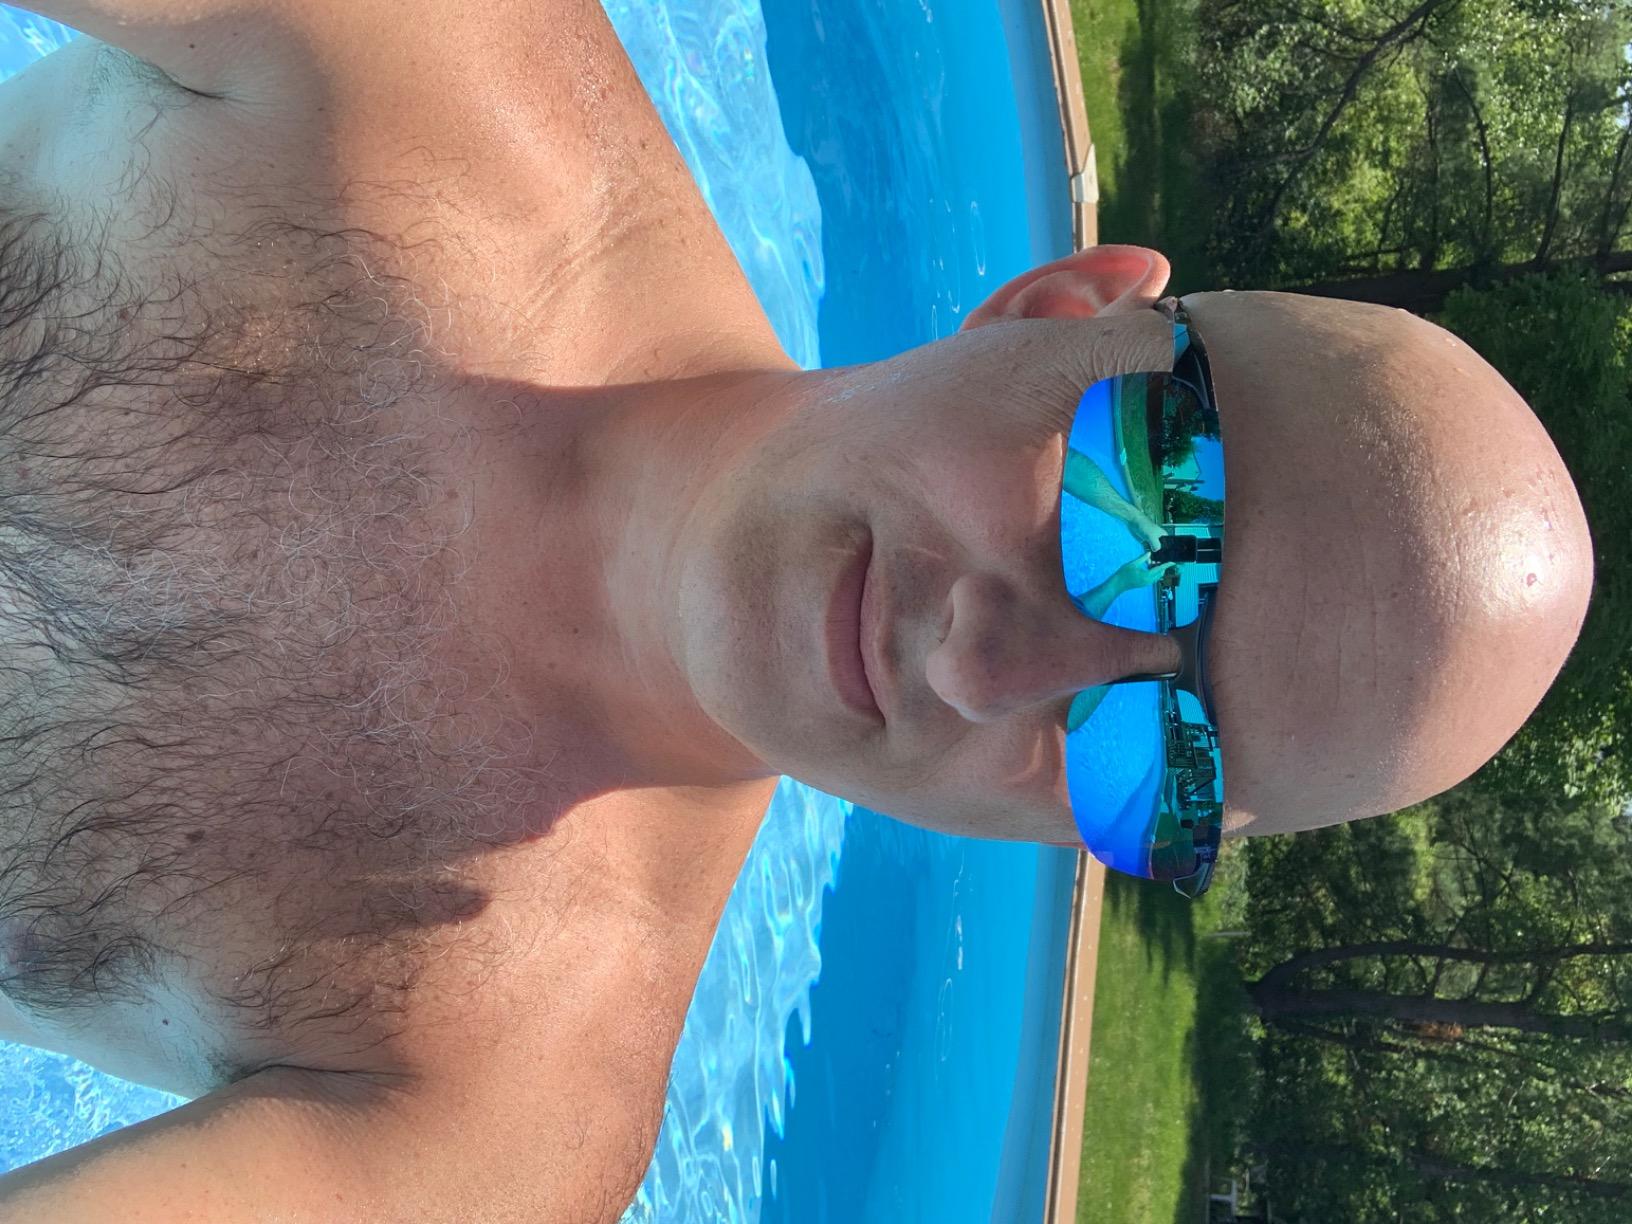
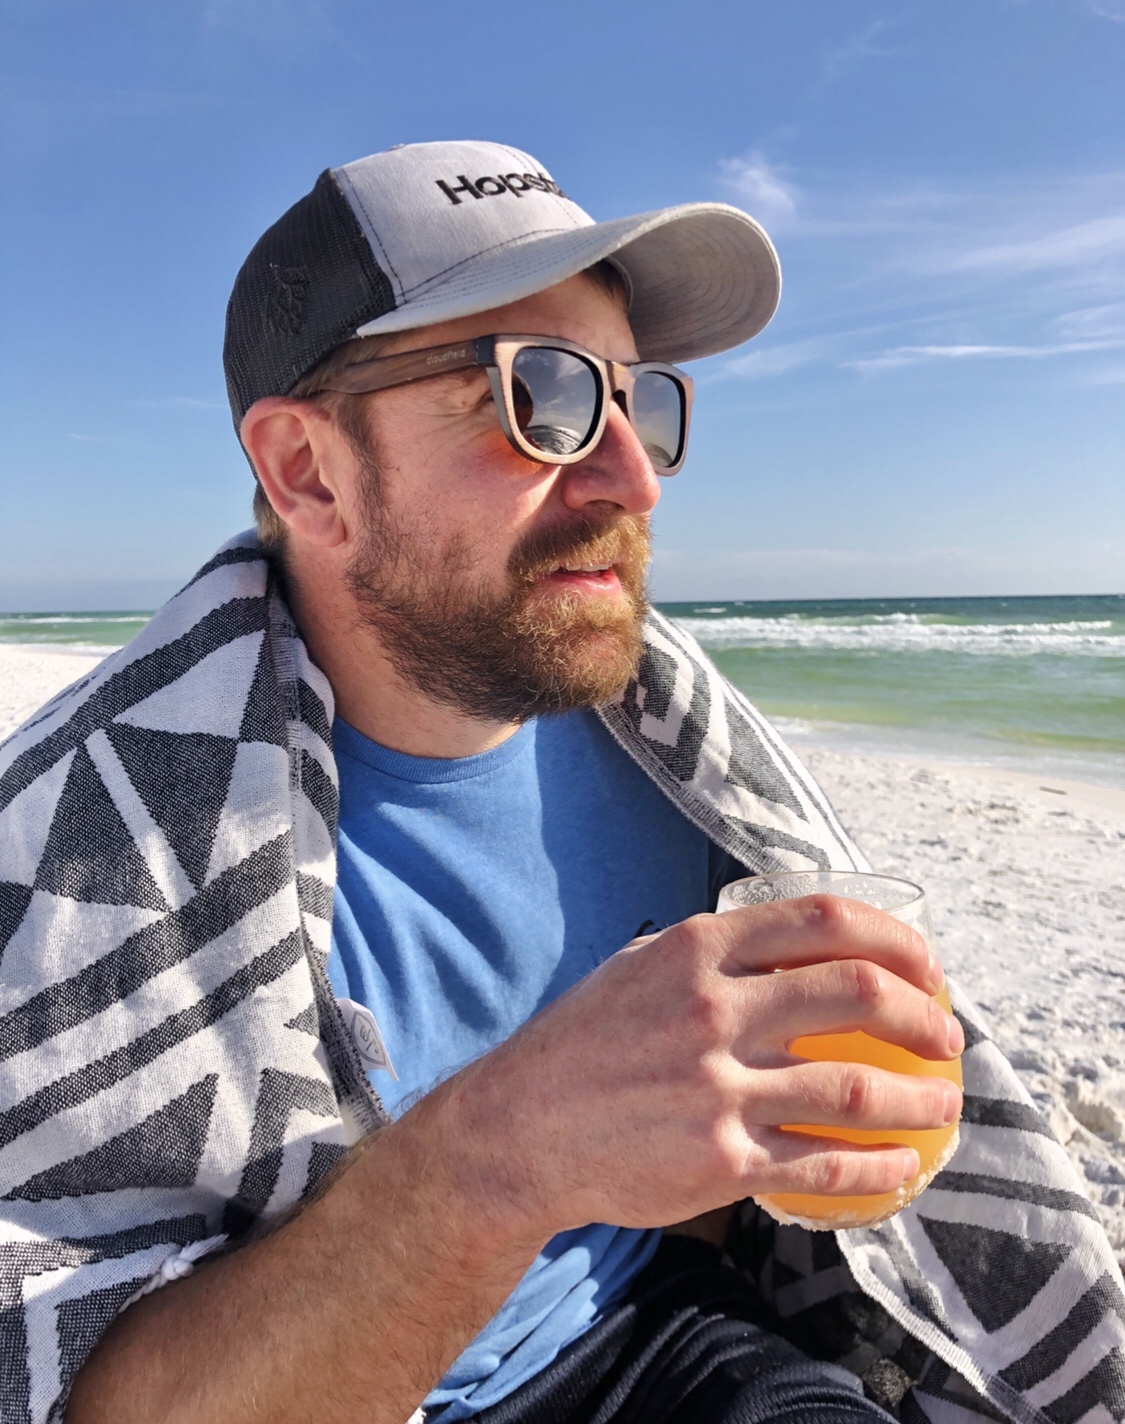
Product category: accessories_sunglasses
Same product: no